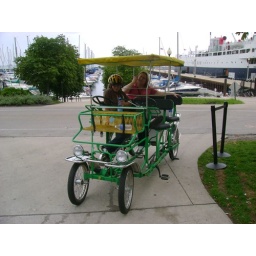
Houston and Christina in our crazy 4 person bike thing